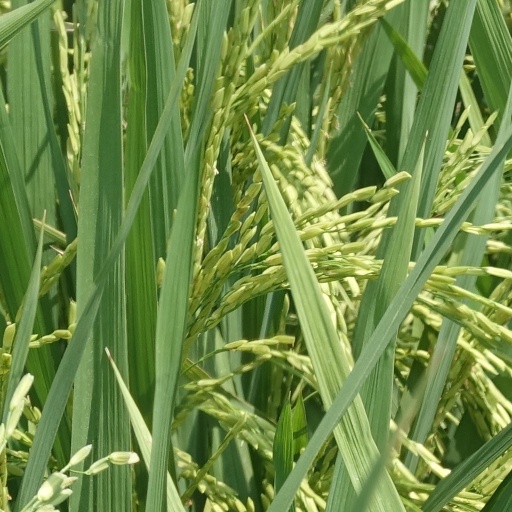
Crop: rice